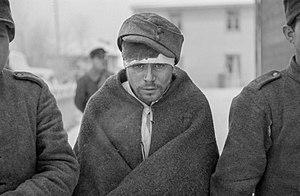
La guerre d'Hiver, connue également sous le nom de guerre soviéto-finlandaise ou guerre russo-finlandaise, éclate pendant la Seconde Guerre mondiale, le 30 novembre 1939 avec l'invasion de la Finlande par l'Union soviétique, peu de temps après l'échec des négociations engagées par les Soviétiques avec les Finlandais visant à créer une zone tampon pour protéger la ville de Leningrad, très proche de la frontière, d'une éventuelle attaque de l'Allemagne nazie — la Finlande étant dans la sphère d'influence soviétique selon les clauses secrètes du pacte germano-soviétique.